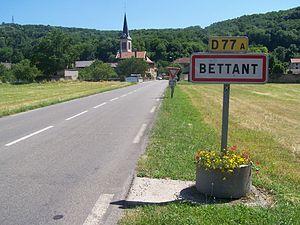
Panneau d'entrée de la commune de Bettant près d'Ambérieu dans l'Ain.
Bettant est une commune française, située dans le département de l'Ain en région Auvergne-Rhône-Alpes.